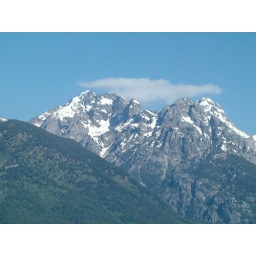
a cloud caught by the mountains